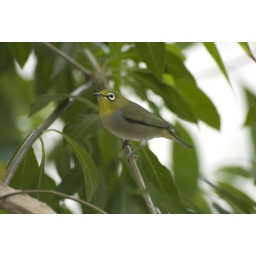
Taken at the Magic Wings butterfly house in Durham, NC